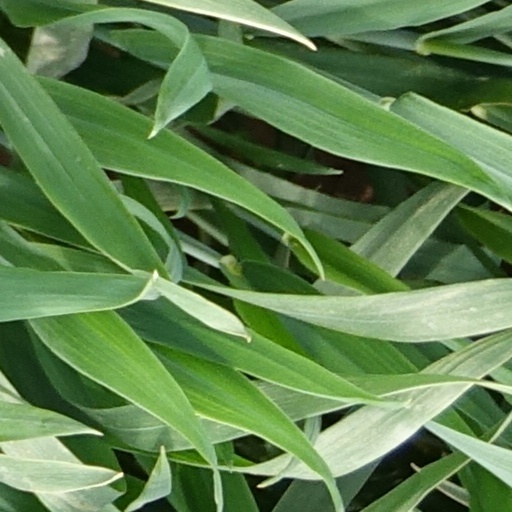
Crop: wheat